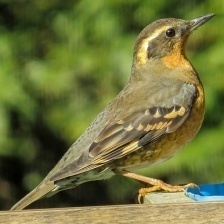
Species: VARIED THRUSH
Scientific name: IXOREUS NAEVIUS